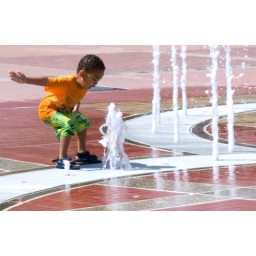
A boy plays with the spouting water in Atlanta's Centennial Olympic Park